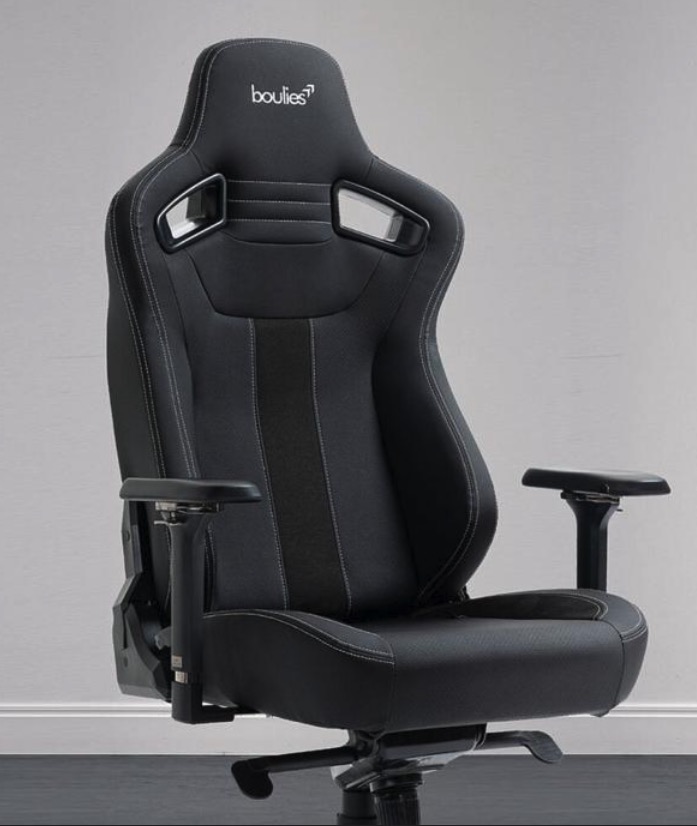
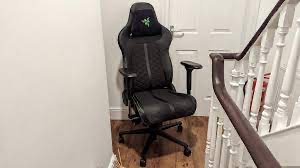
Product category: items_chair
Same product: no